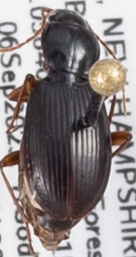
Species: Synuchus impunctatus
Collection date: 2023-09-06
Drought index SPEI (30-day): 0.362
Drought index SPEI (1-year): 1.578
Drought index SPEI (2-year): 0.63